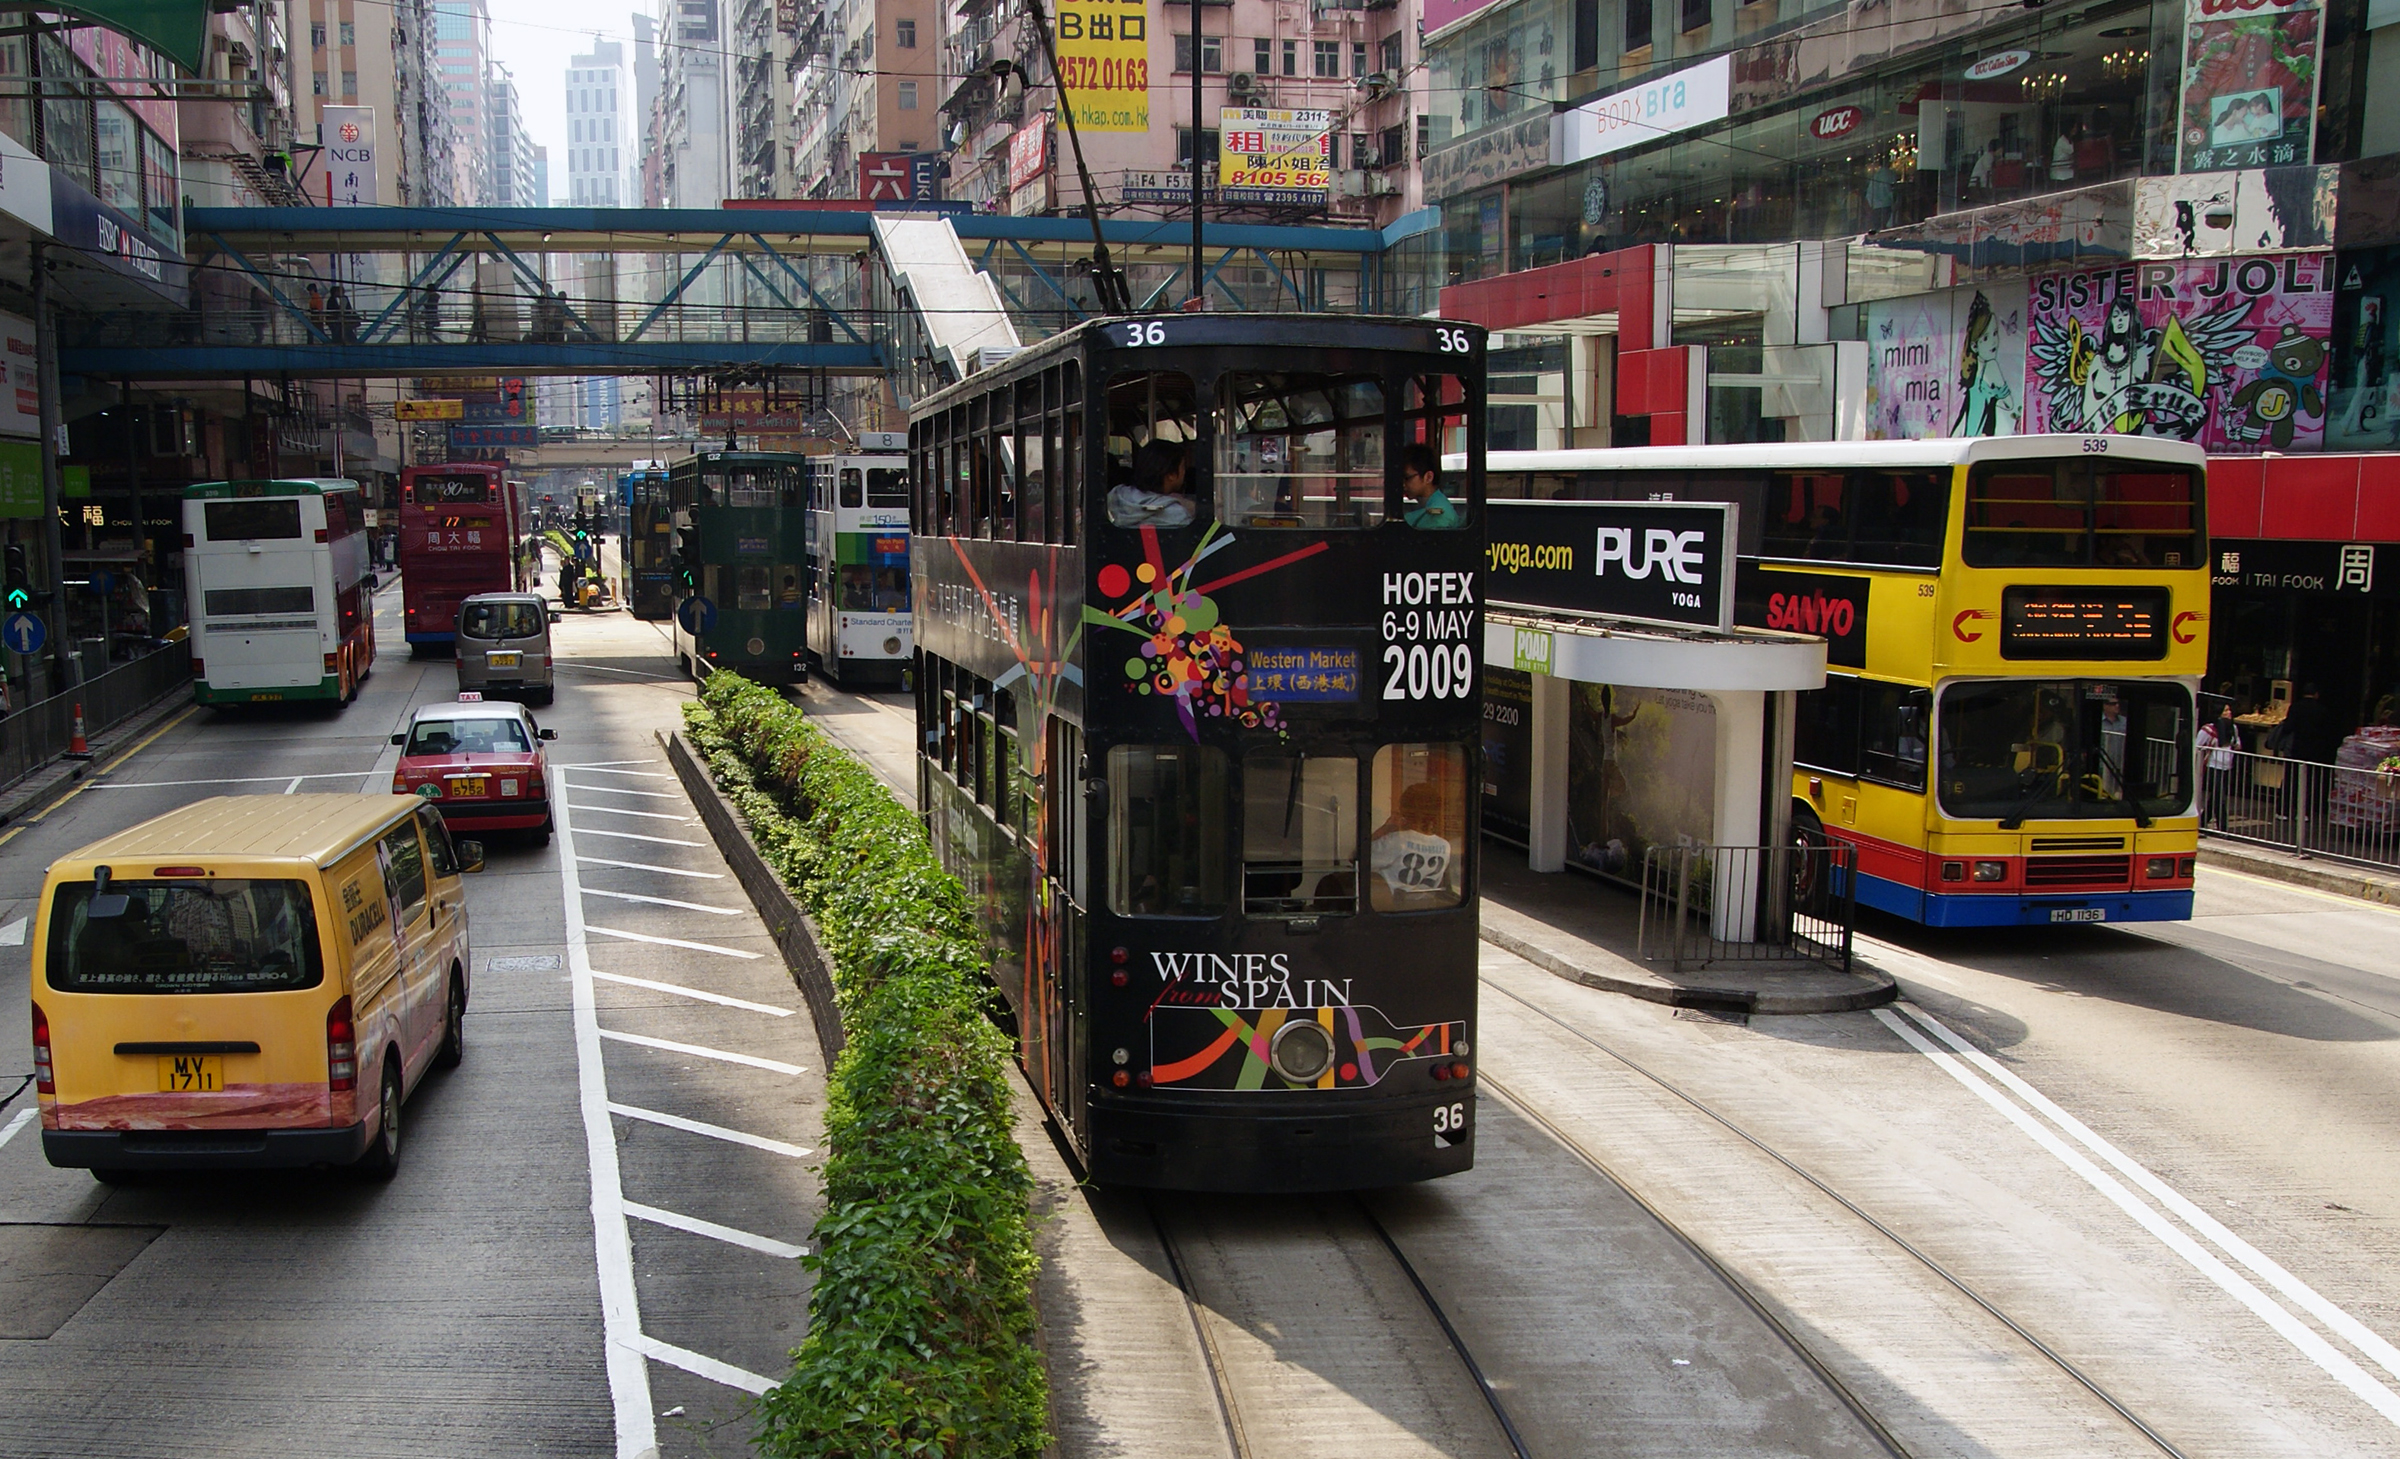
traffic, tram, transport, vehicle, lane, cable car, public transport, bus, hongkongsightseeing, hongkongtrams, land vehicle, metropolitan area